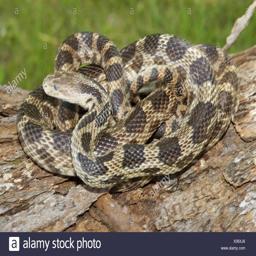
Animal: snakes